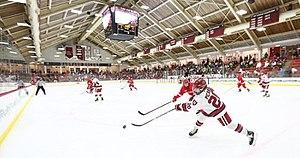
Harvard vs Cornell, février 2016
L'université Cornell est une université privée américaine située principalement dans la petite ville d'Ithaca dans l’État de New York. Elle possède également un campus dans la ville de New York ainsi qu'un autre au Qatar.